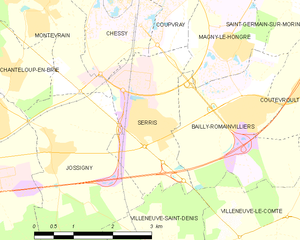
Carte des communes françaises Serris